Restore Point

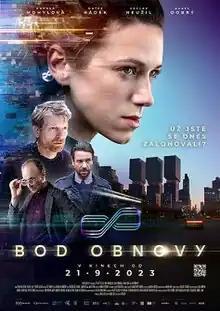
Czech poster

Restore Point is a 2023 cyberpunk science-fiction thriller film directed by Czech director Robert Hloz in his directorial debut. The film was co-produced by the Czech Republic, Slovakia, Poland and Serbia.